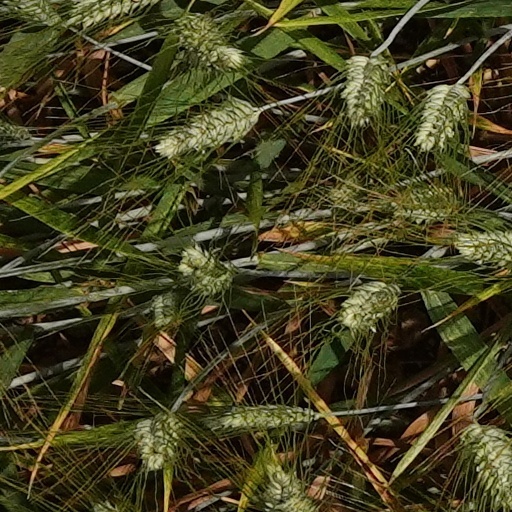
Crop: wheat